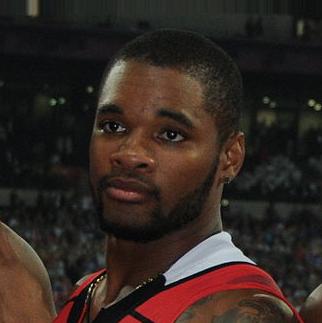
Age: 23